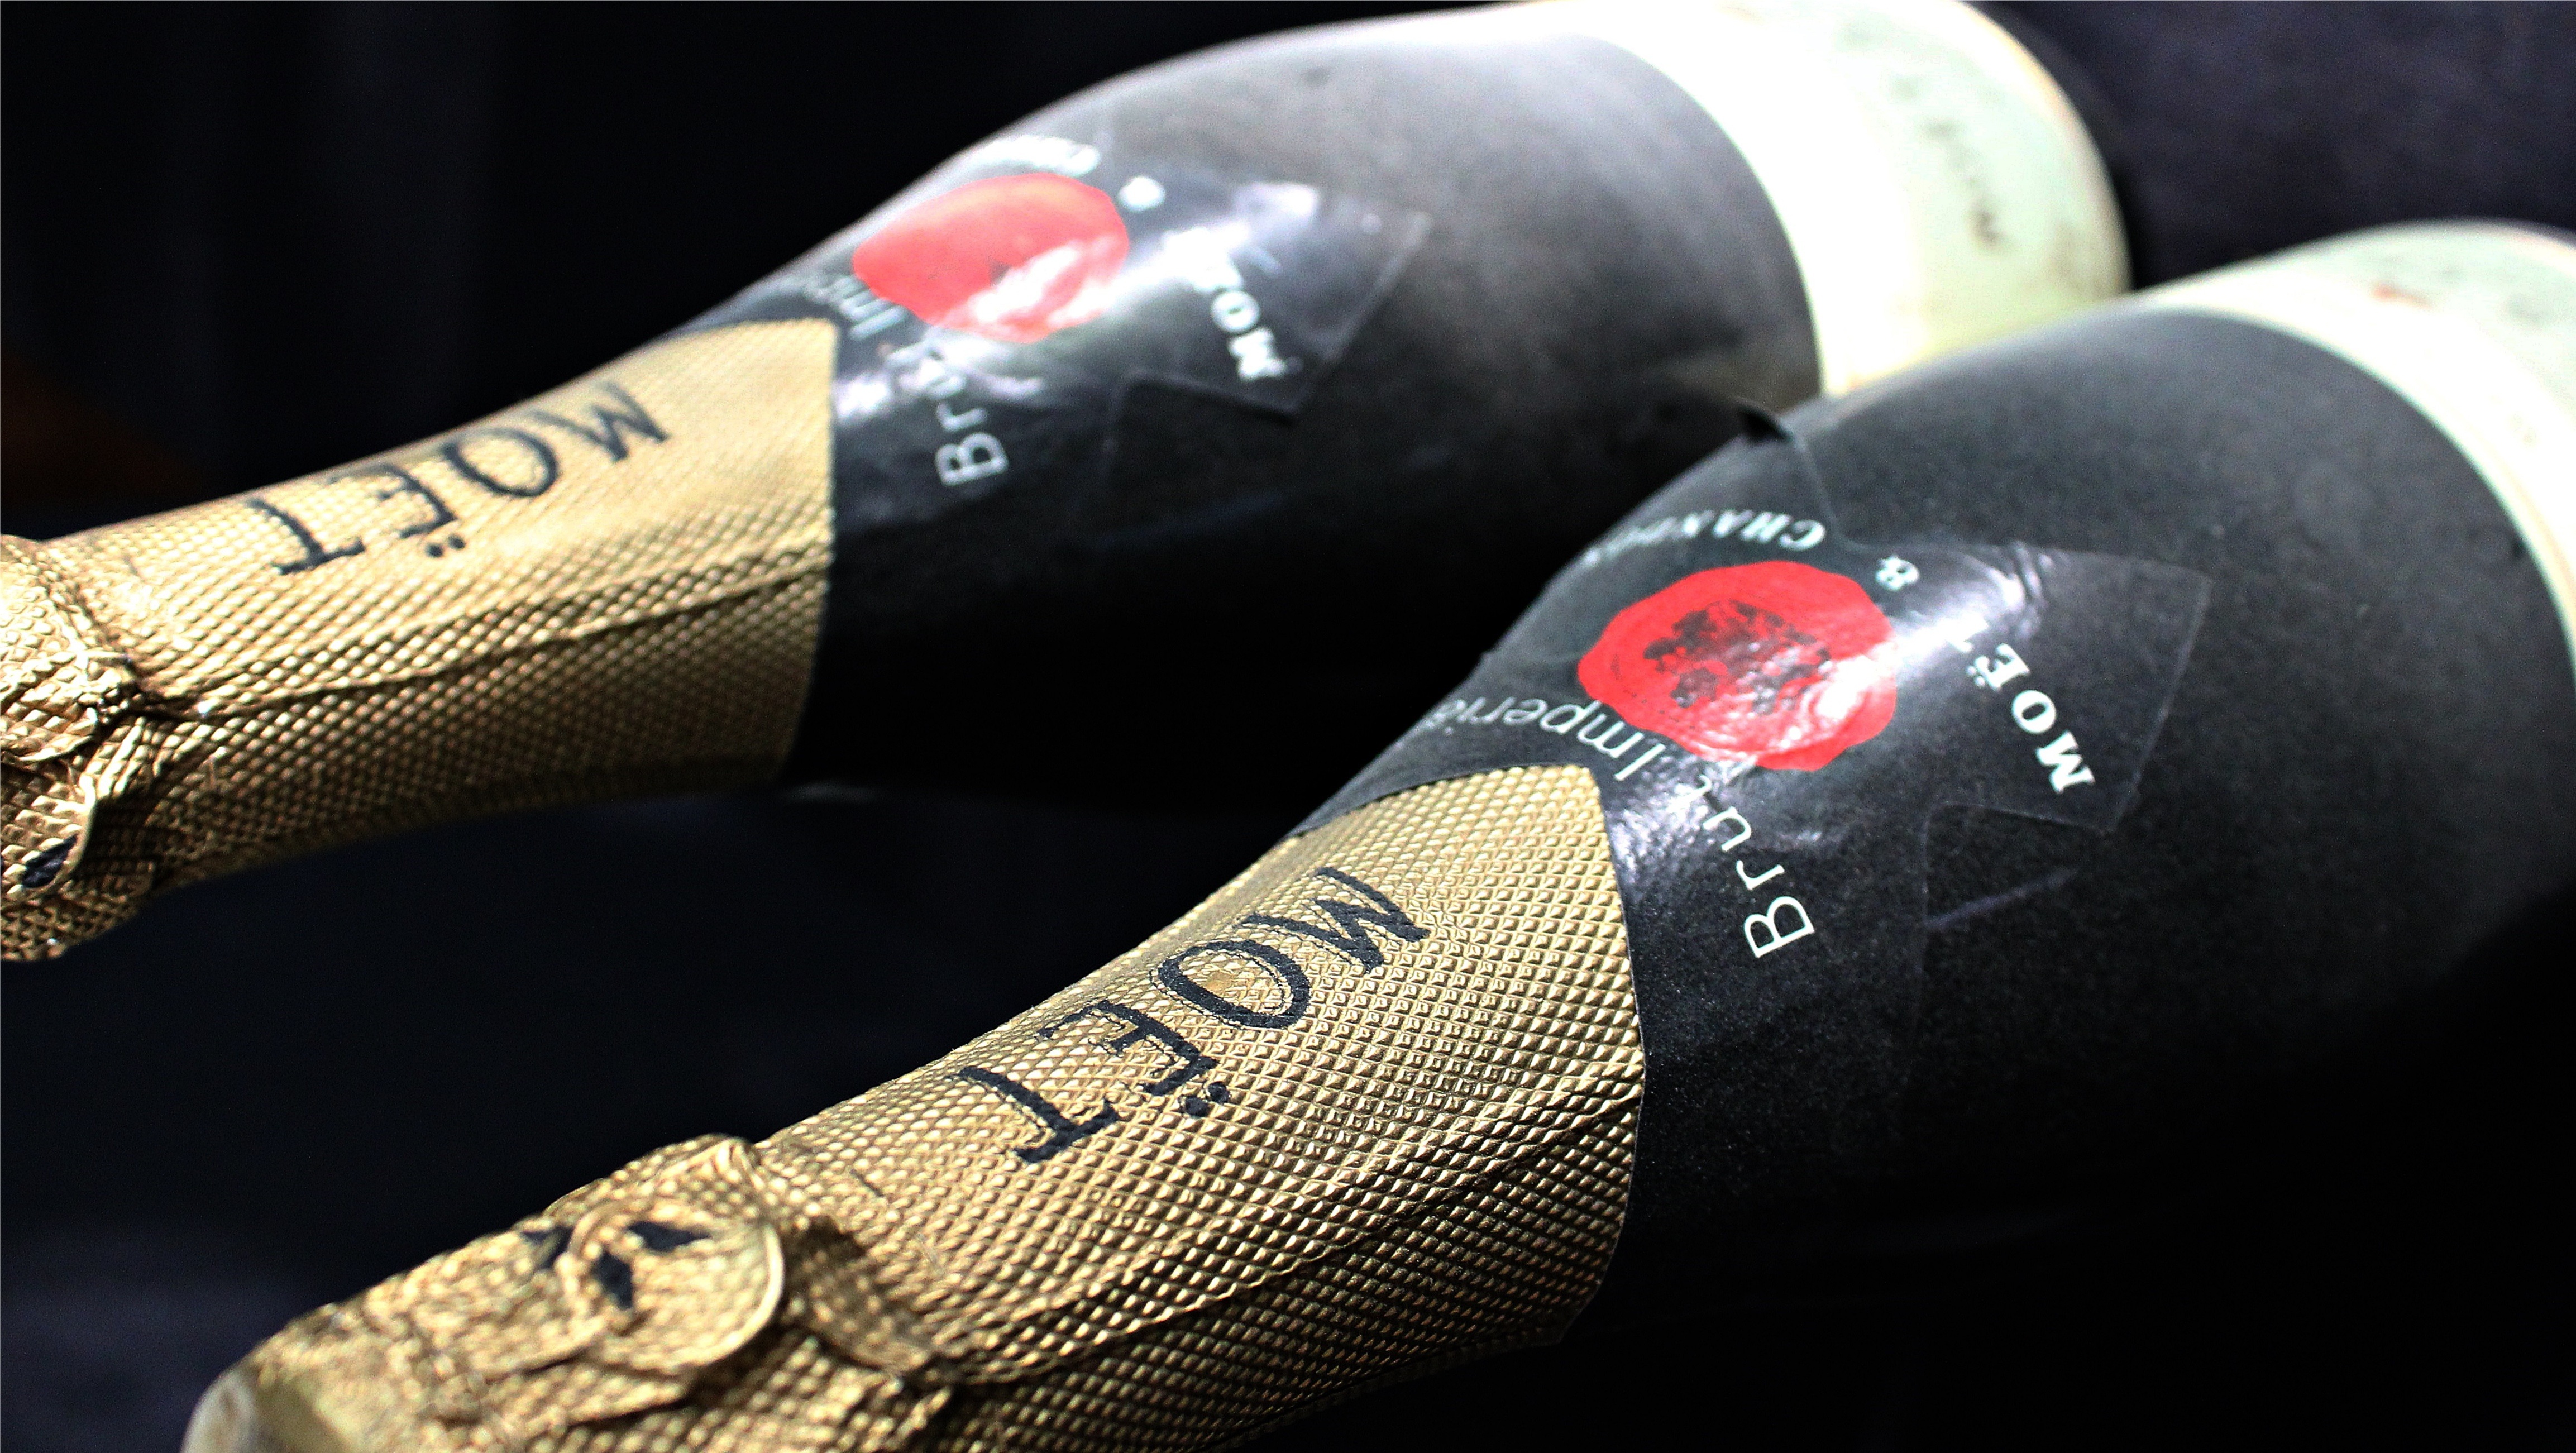
hand, old, france, drink, arm, alcoholic, bottles, footwear, closed, champagne, sparkling wine, hatching, champagne bottles, stored, bottle collection